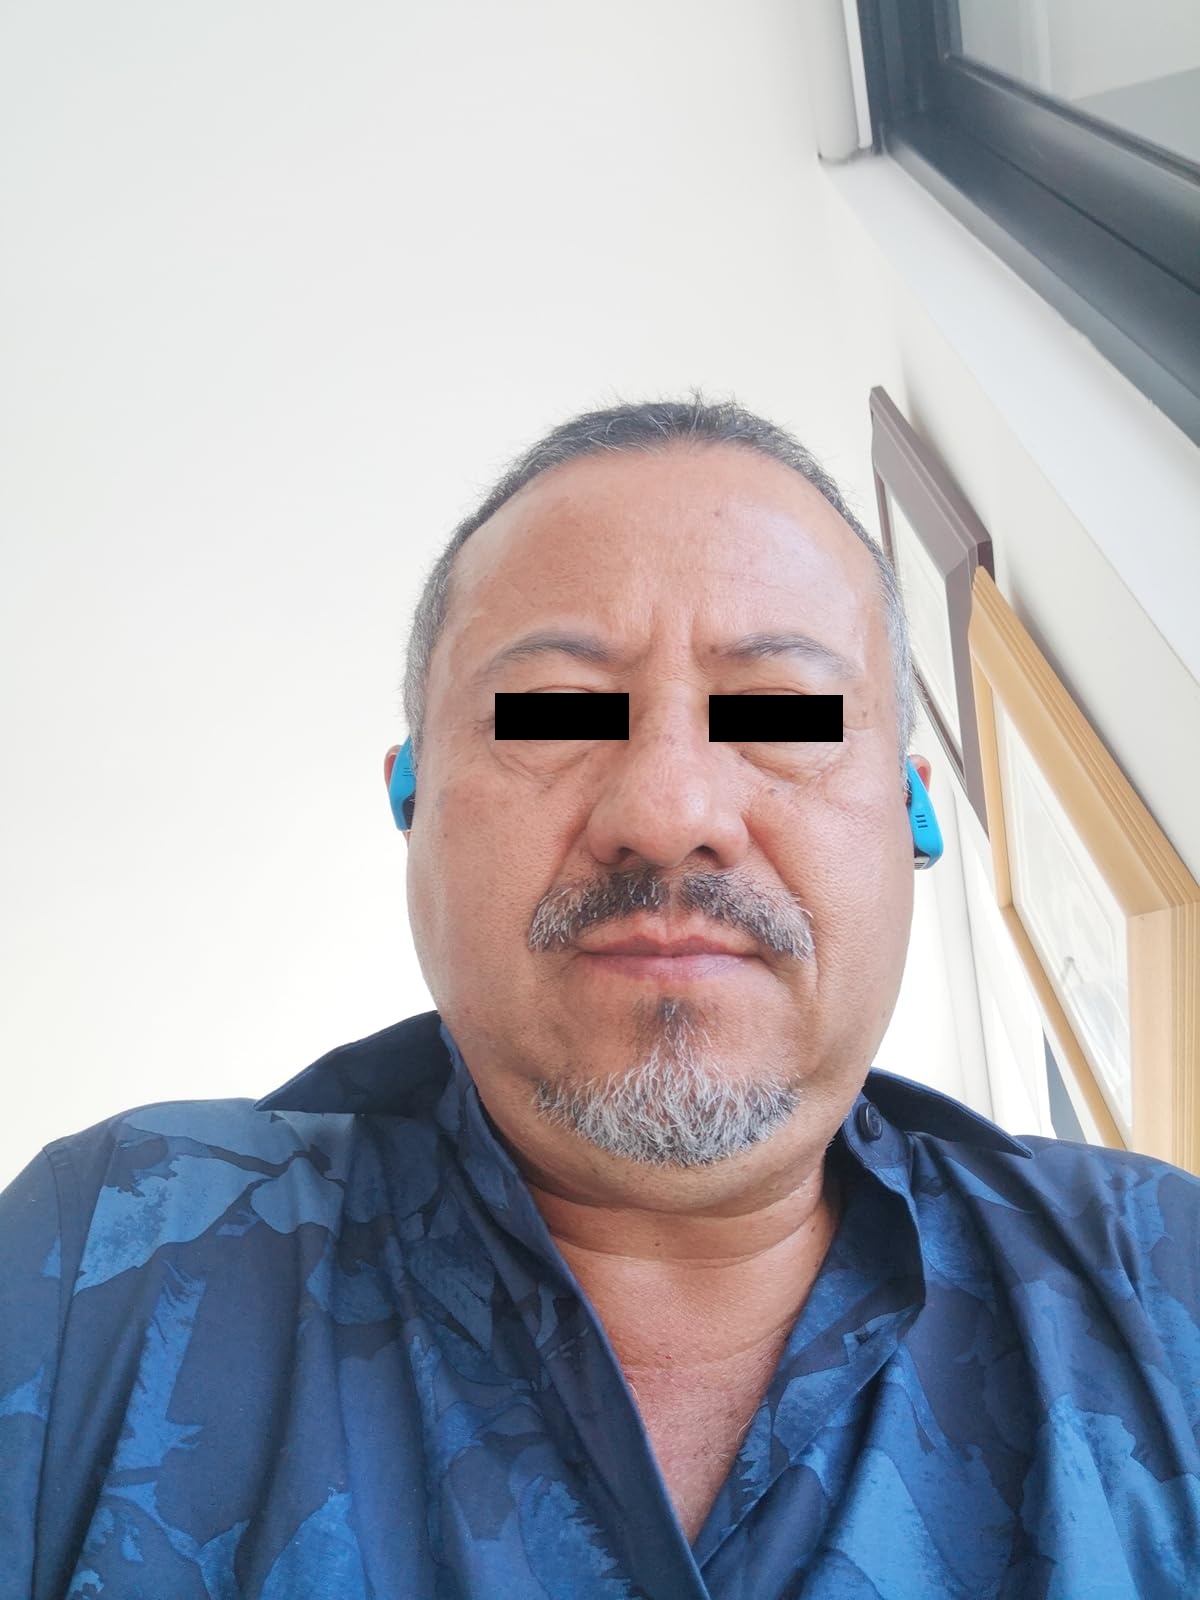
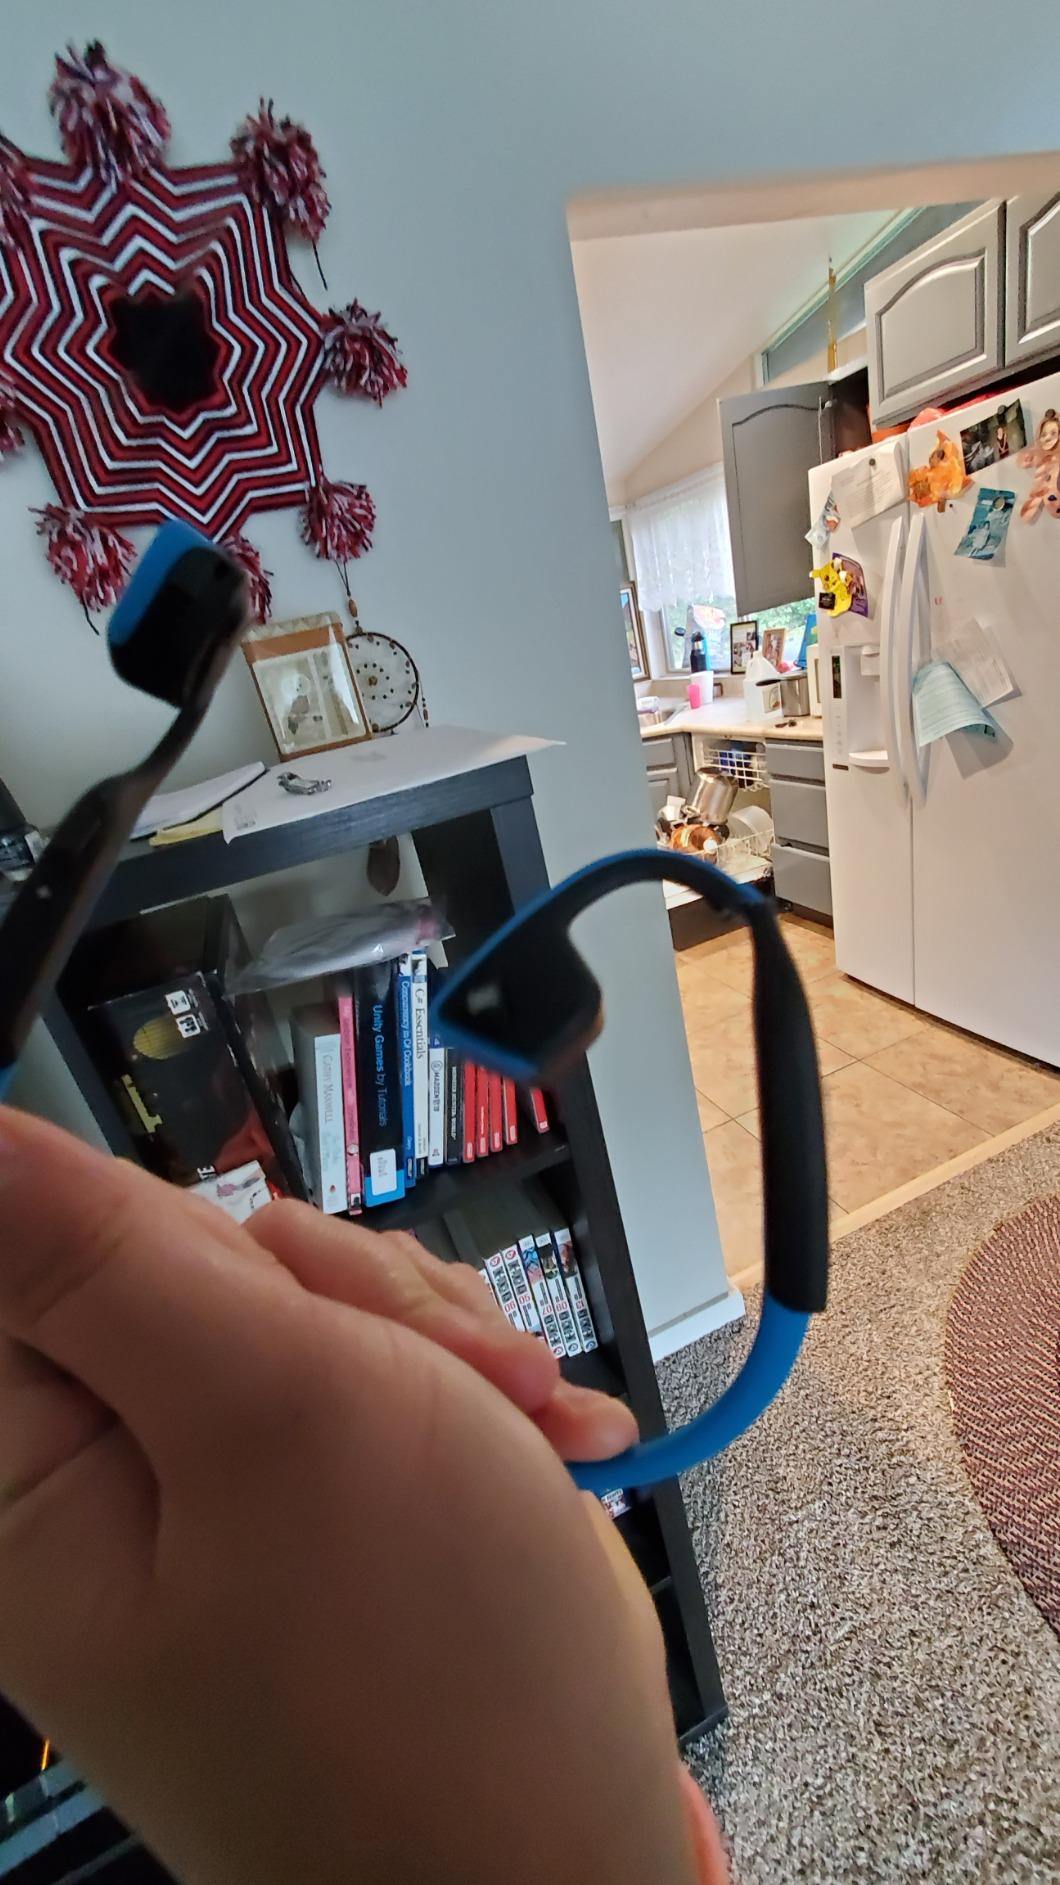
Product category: headphones
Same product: yes